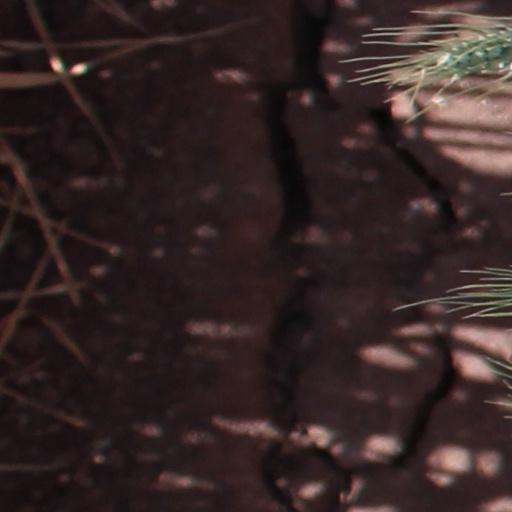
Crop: wheat